HY (band)

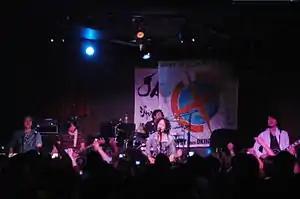
HY performing at the J!-ENT LIVE, on 19 March 2007

HY is a Japanese rock band formed in 2000 by five high school friends from Okinawa.